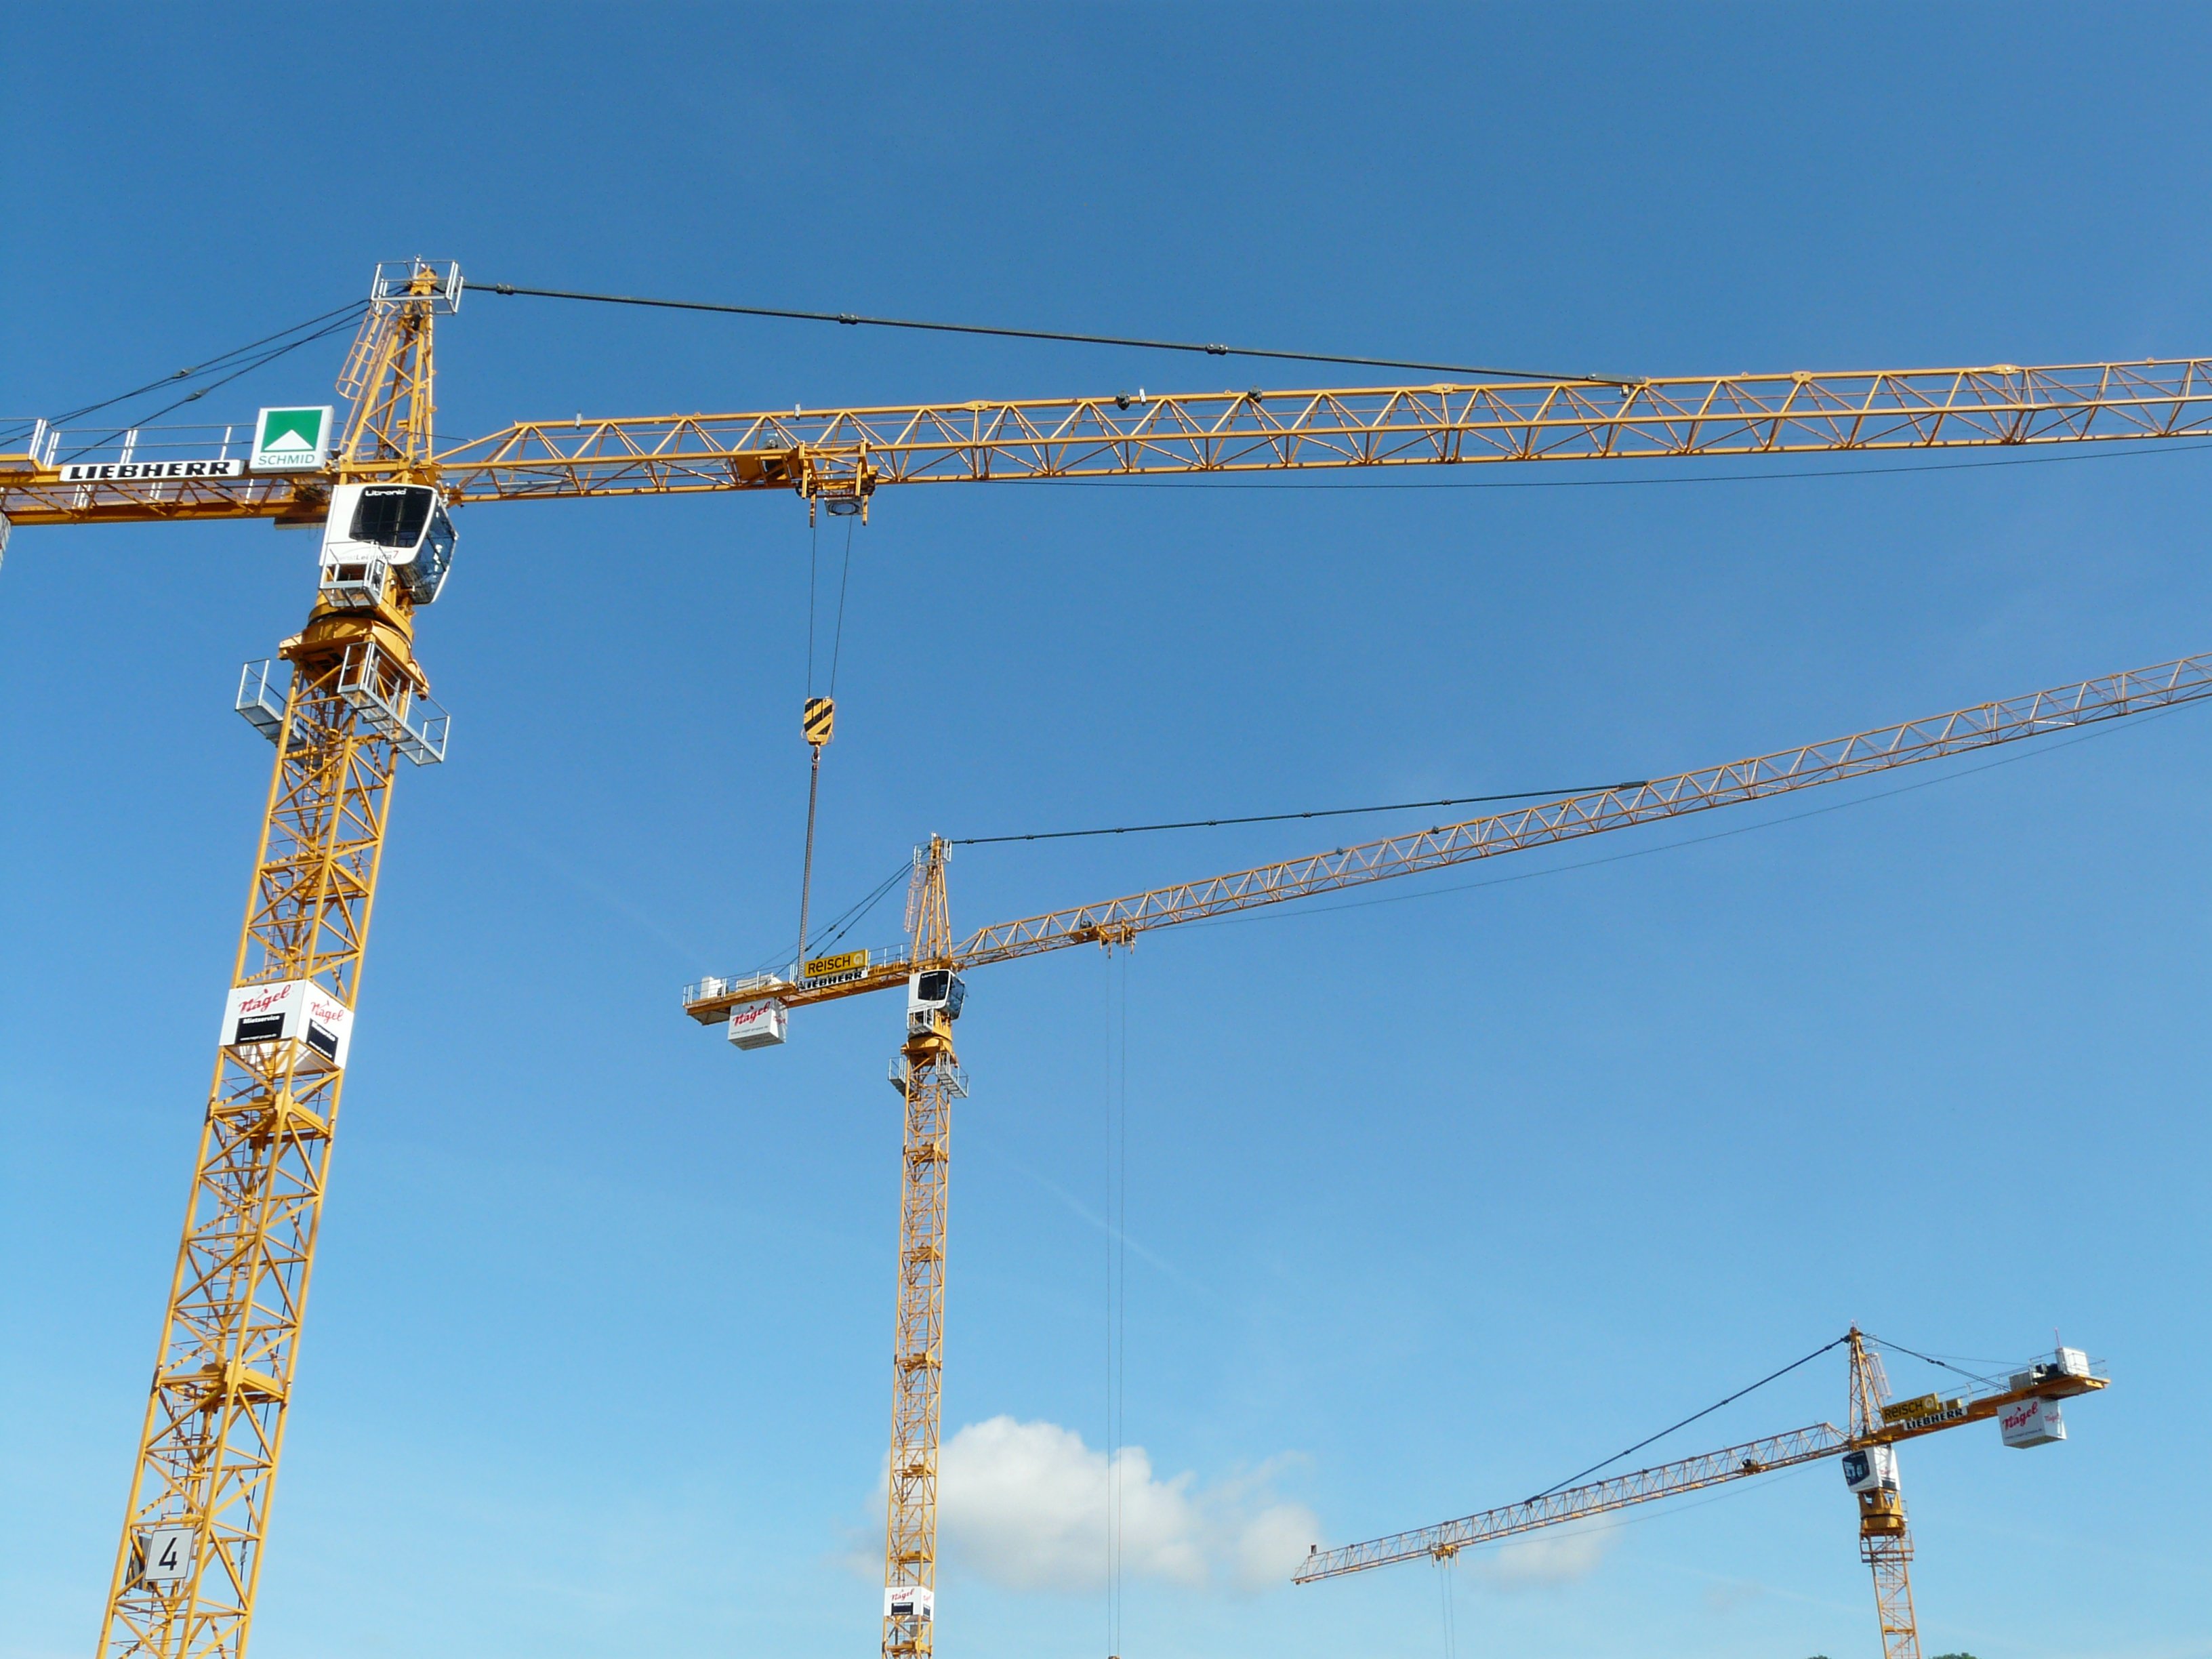
sky, technology, construction, line, vehicle, tower, mast, electricity, build, crane, site, baukran, construction work, transmission tower, construction equipment, outdoor structure, overhead power line